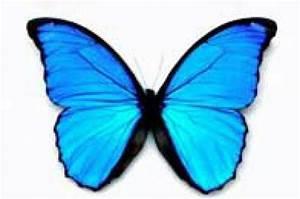
butterfly